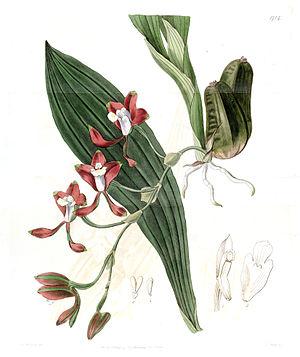
Batemannia est un genre de la famille des Orchidaceae.